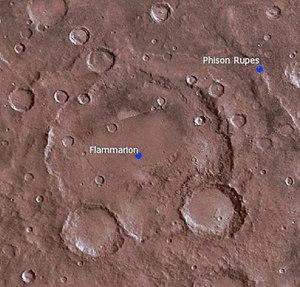
Flammarion est un cratère d'impact de 173 km de diamètre situé sur Mars dans le quadrangle de Syrtis Major par 25,2° N et 48,2° E, dans la région de Terra Sabaea. Son nom, approuvé en 1973, honore l'astronome et vulgarisateur français Camille Flammarion.